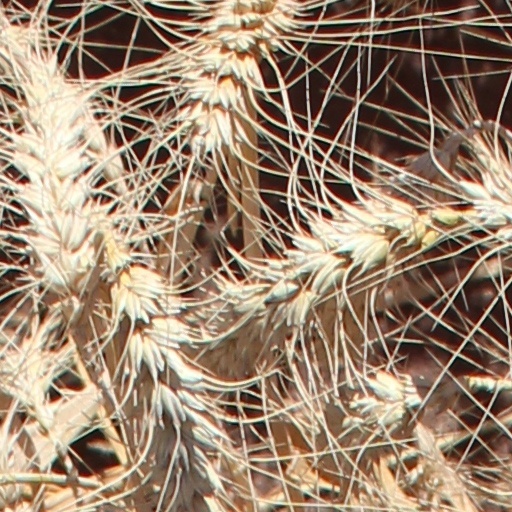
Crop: wheat